Joe Goss

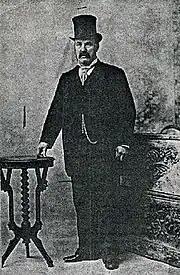
Allen in later life, circa 1897

On 7 September 1876, Goss took the bare-knuckle heavyweight championship of America from Tom Allen in a total of 21 rounds in Boone County, Kentucky, taking one hour and fourteen minutes. Seven rounds were fought in the first location with fourteen additional rounds fought in the second. When authorities intervened in Kenton County, the bout was ruled a draw and moved to Boone County. Each side collected $2,500, an impressive sum, but not surprising as many boxing historians today consider the match for a world and not just an American title. According to one source, a foul caused when Allen struck Goss in the face when he was down in the 21st and last round, turned the decision in favor of Goss. Some dispute occurred as to whether the blow was deliberate. Several newspaper accounts seemed to agree with Allen that he had the better of the fight and was winning when the foul occurred. Allen claimed to have won the bout, and stated "It seems to me that I cannot get fair play in this country, and I now say I will never again enter the ring". Allen was arrested briefly after the match, as boxing was illegal in Kentucky. Goss was later arrested on 16 September in New York and served four months in jail in Burlington, Kentucky. According to one account, Allen skipped bail to head to England to seek fights, and spend time at the racetracks.